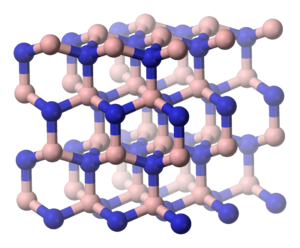
Le nitrure de bore est un composé chimique de formule BN. C'est une céramique réfractaire ultradure et semiconductrice. Il est isoélectronique avec le carbone et, comme ce dernier, existe sous plusieurs polymorphes, les plus courants étant le nitrure de bore hexagonal, noté h-BN, analogue au graphite, et le nitrure de bore cubique, noté c-BN, analogue au diamant. Le premier est utilisé comme lubrifiant ainsi que dans certains produits cosmétiques, tandis que le second, qui présente une structure cristalline de type sphalérite, est un peu moins dur que le diamant — le c-BN a une dureté Knoop d'environ 48 GPa, contre 70 à 100 GPa pour le diamant — mais avec une meilleure stabilité chimique et thermique — il conserve sa dureté jusqu'à 1 000 °C quand le diamant perd la sienne dès 700 °C. Il existe également du nitrure de bore amorphe, notée a-BN, analogue au carbone amorphe, et une structure plus rare de type wurtzite, notée w-BN, analogue à la lonsdaléite, qui pourrait être plus dure que le polymorphe c-BN.